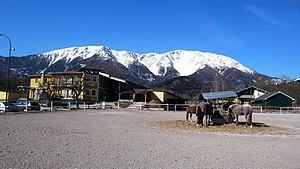
Schneeberg vu du Halmerhof
Puchberg am Schneeberg est une commune autrichienne, située dans le sud-est de l’État fédéré de Basse-Autriche, au pied de la plus haute montagne de ce Land, le Schneeberg. Déjà du temps de l'Autriche-Hongrie, Puchberg était une station climatique réputée qui, étant proche de la capitale autrichienne, Vienne, a pu développer un tourisme de proximité; celui-ci constitue encore aujourd’hui l’un des plus importants facteurs économiques de la commune. Aujourd'hui, Puchberg et ses environs sont appréciés de ceux qui pratiquent la randonnée, le vélo tout terrain, les sports de montagne ou l'équitation.